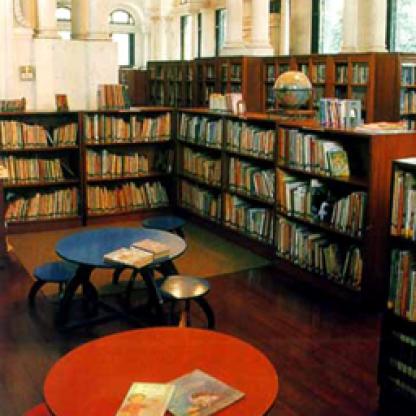
Scene: Indoor